Gothic Line

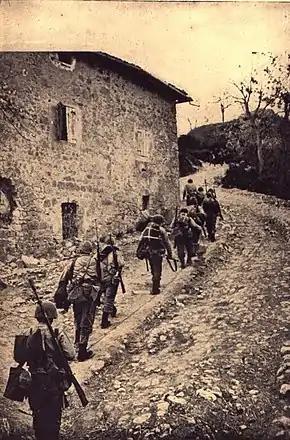
Brazilian Infantry advances on the village of Sassomolare, Bologna in 1945.

Progress at the II Giogo Pass was slow, but on II Corps' right British XIII Corps were making better progress. Clark grasped this opportunity to divert part of II Corps reserve (the 337th Infantry Regiment, part of the 85th Infantry Division) to exploit XIII Corps success. Attacking on 17 September, supported by both American and British artillery, the infantry fought their way onto Monte Pratone, some east of the Il Giogo pass and a key position on the Gothic Line. Meanwhile, U.S. II Corps renewed their assault on Monte Altuzzo, dominating the east side of the Il Giogo Pass. The Altuzzo positions fell on the morning of 17 September, after five days of fighting. The capture of Altuzzo and Pratone as well as Monte Verruca between them caused the formidable Futa Pass defences to be outflanked, and Lemelsen was forced to pull back, leaving the pass to be taken after only light fighting on 22 September.